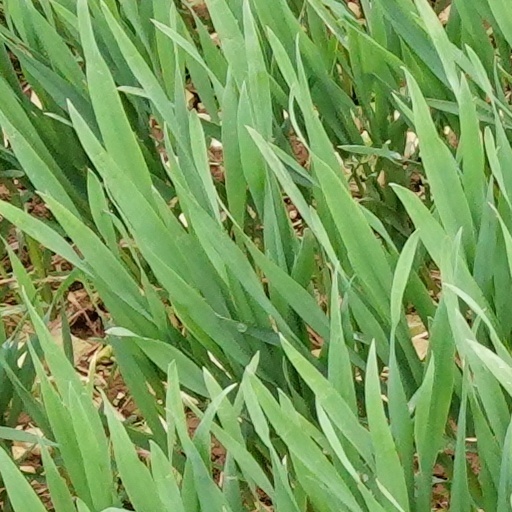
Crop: wheat